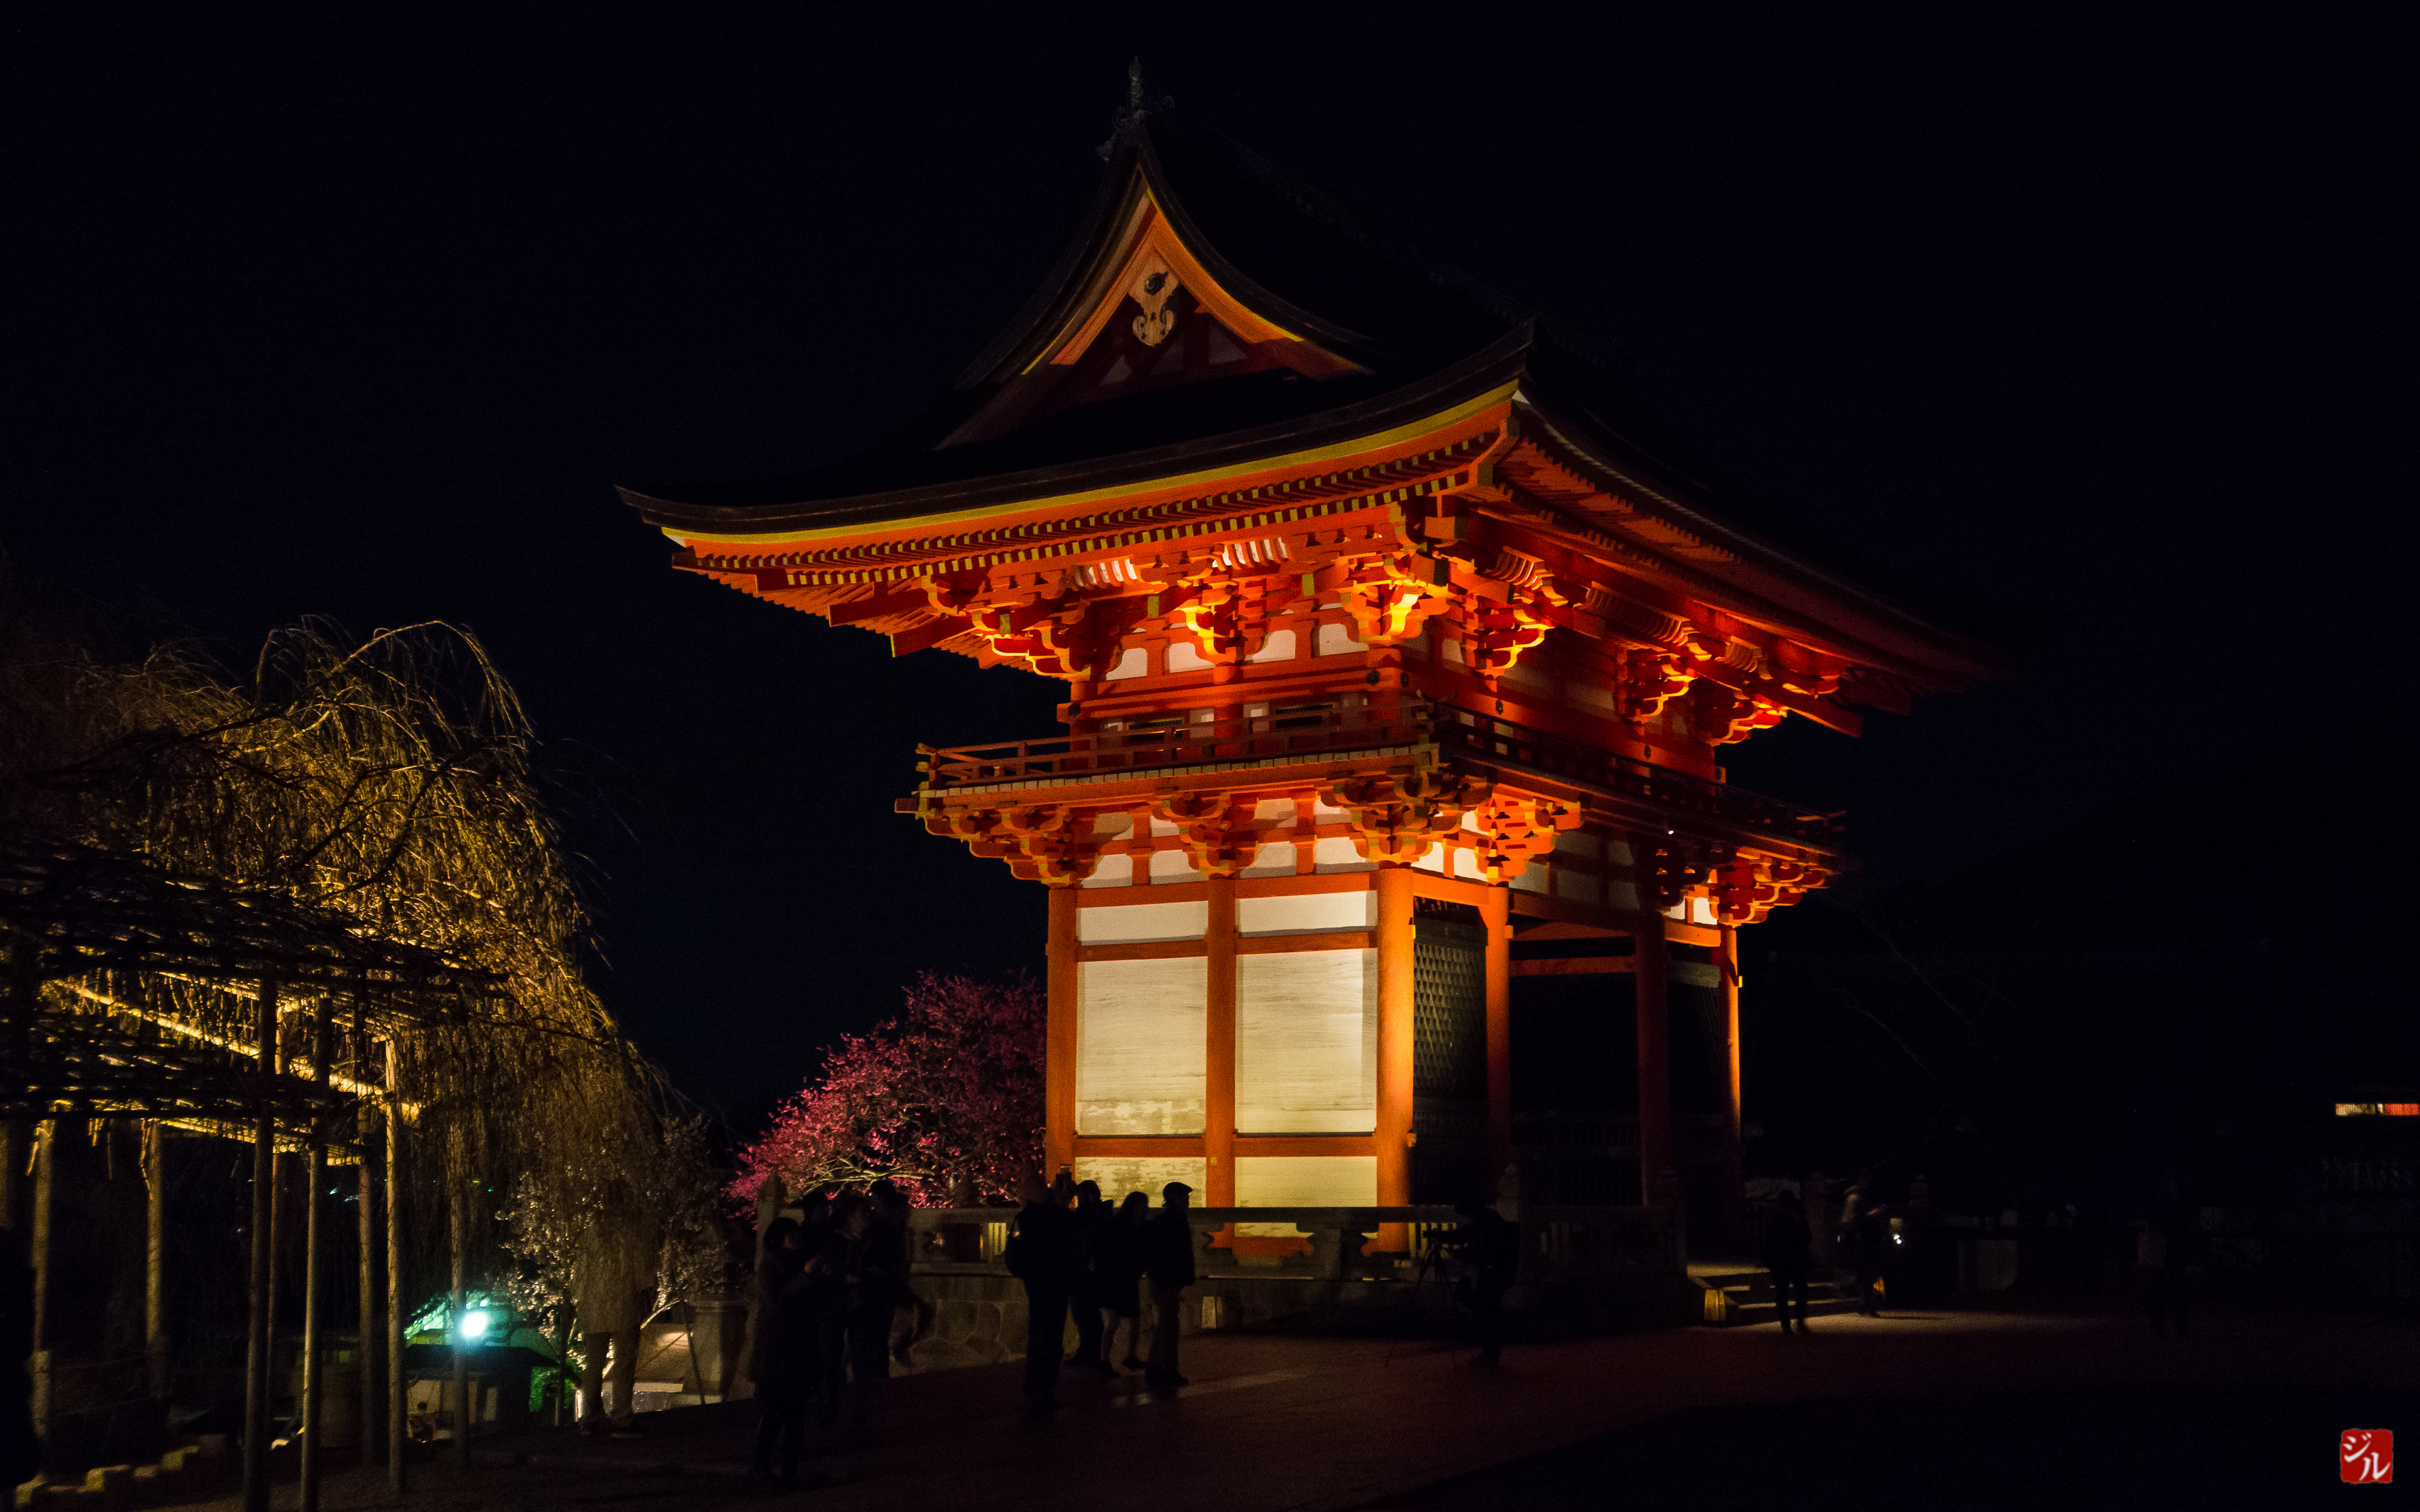
light, night, evening, landmark, street light, lighting, place of worship, 2013, japon, temple, shrine